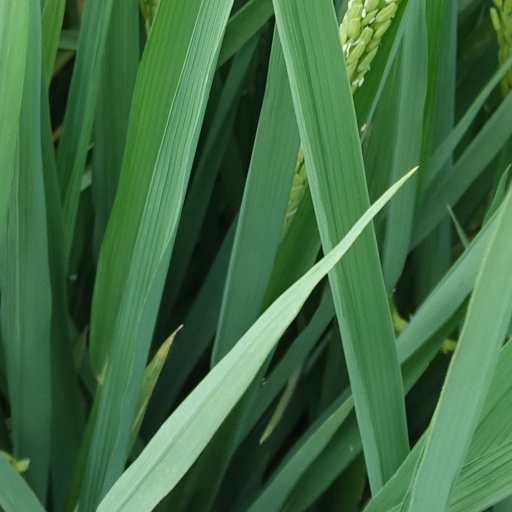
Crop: rice